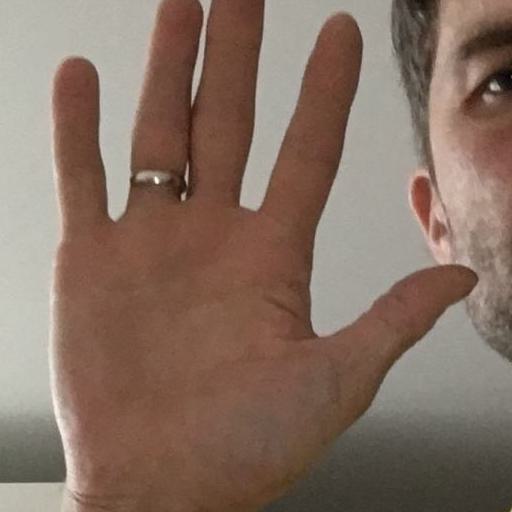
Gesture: palm